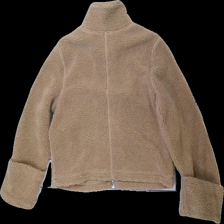
View: back
Type: Sweater
Category: Ladies
Brand: Dobber
Colors: Beige
Material: 100% Polyestert
Cut: Regular
Size: S
Season: Winter
Price range: 100-150
Recommended usage: Reuse
Description: Beige pile sweater with zipper and collar